Spywatch

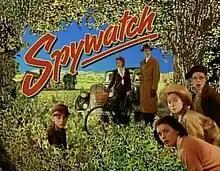

Spywatch is an educational serial produced by the BBC as part of "Look and Read". It originally aired on BBC2 from 15 January to 25 March 1996. Its main educational focus was World War II.